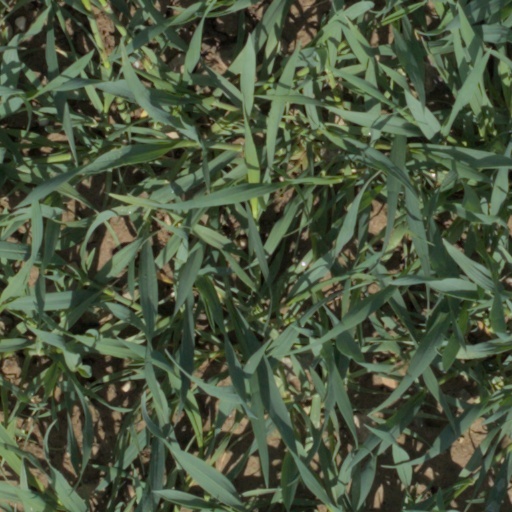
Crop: wheat